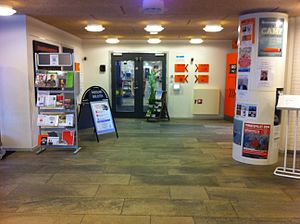
Hadsund KulturCenter / Hadsund Bibliotek
Indgangen til Hadsund Bibliotek
Hadsund Bibliotek, i Hadsund KulturCenter
Hadsund KulturCenter forkortet HKC er et kulturhus på Kirkegade i Hadsund, beliggende ved siden af Hadsund Kirke. Kulturcentret ligger i byens tidligere folkeskole fra 1900. De tidligere skolebygninger blev omdannet til kulturhus i perioden 2005-2006, der blandt andet er indrettet biograf i skolens tidligere svømmehal. Kulturcenteret blev indviet den 17. november 2006. En stor del af de gamle klasselokaler er i dag indrettede til boliger.